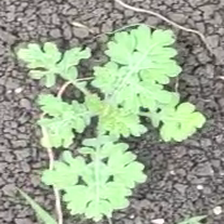
Weed species: Gajar_gavat_(Parthenium hysterophorus)